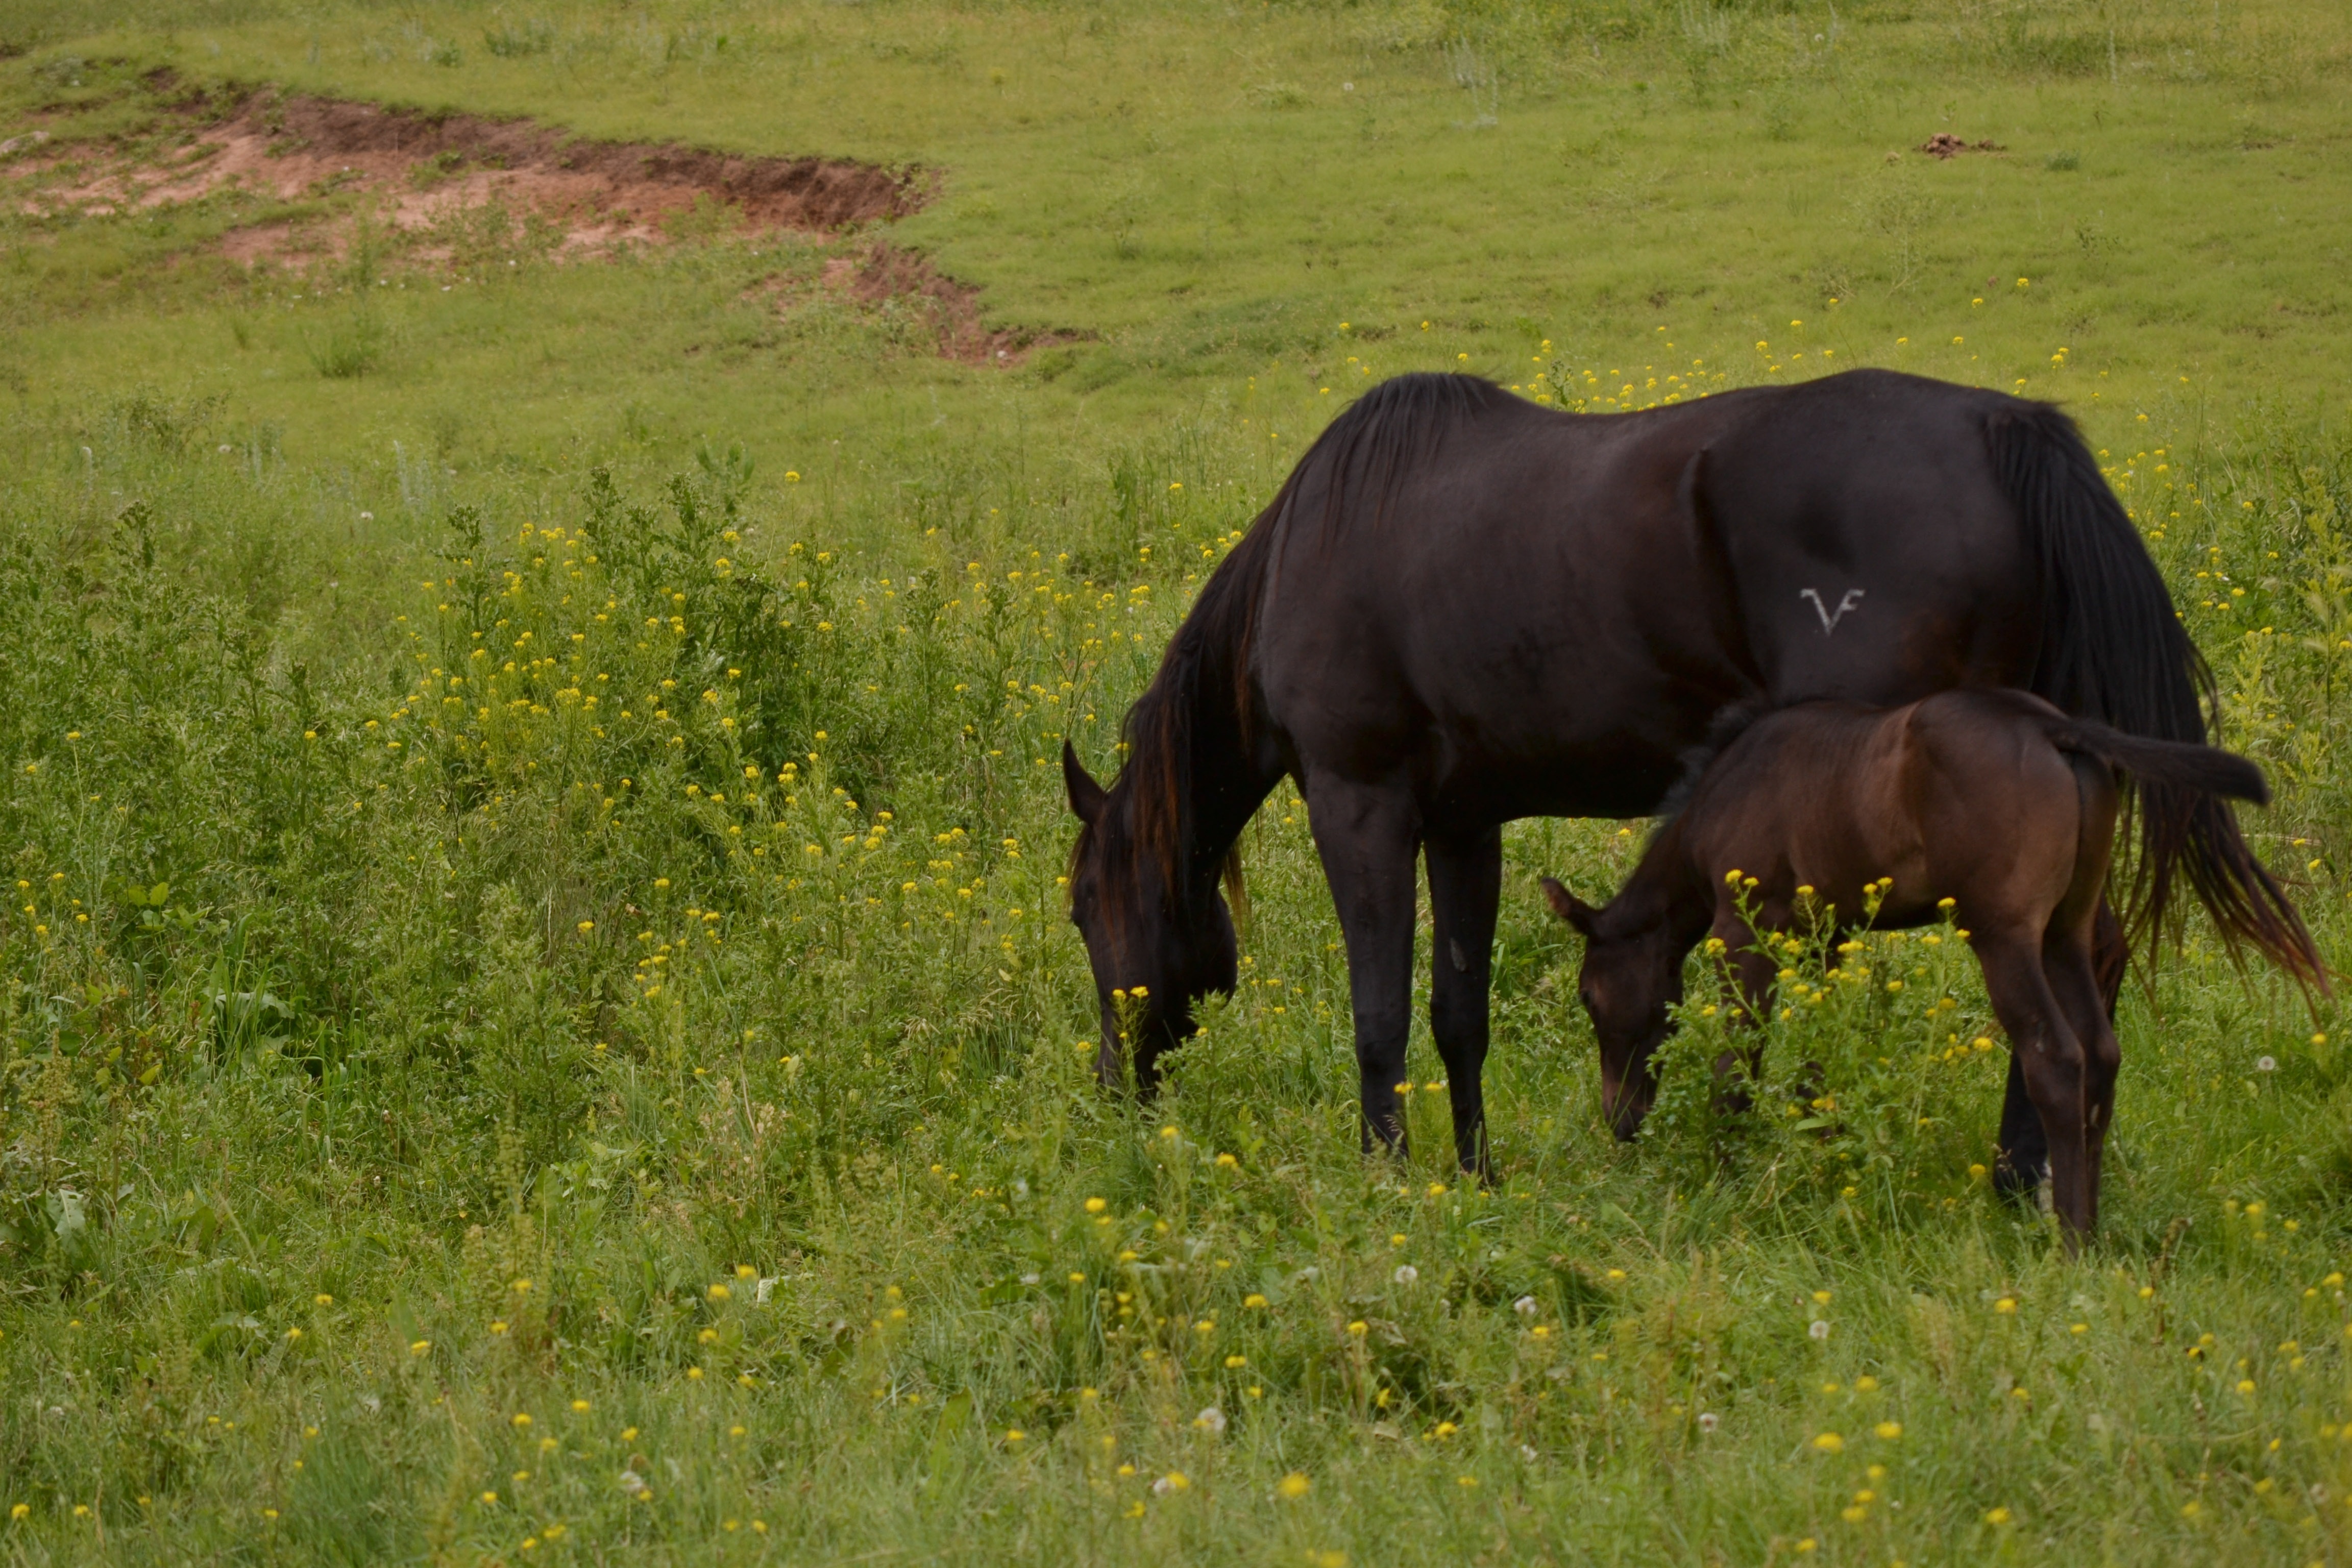
grass, field, meadow, prairie, wildlife, herd, color, pasture, grazing, horse, mammal, stallion, mane, fauna, plain, horses, grassland, mare, habitat, foal, steppe, rural area, pack animal, black horse, branded, natural environment, horse like mammal, mustang horse